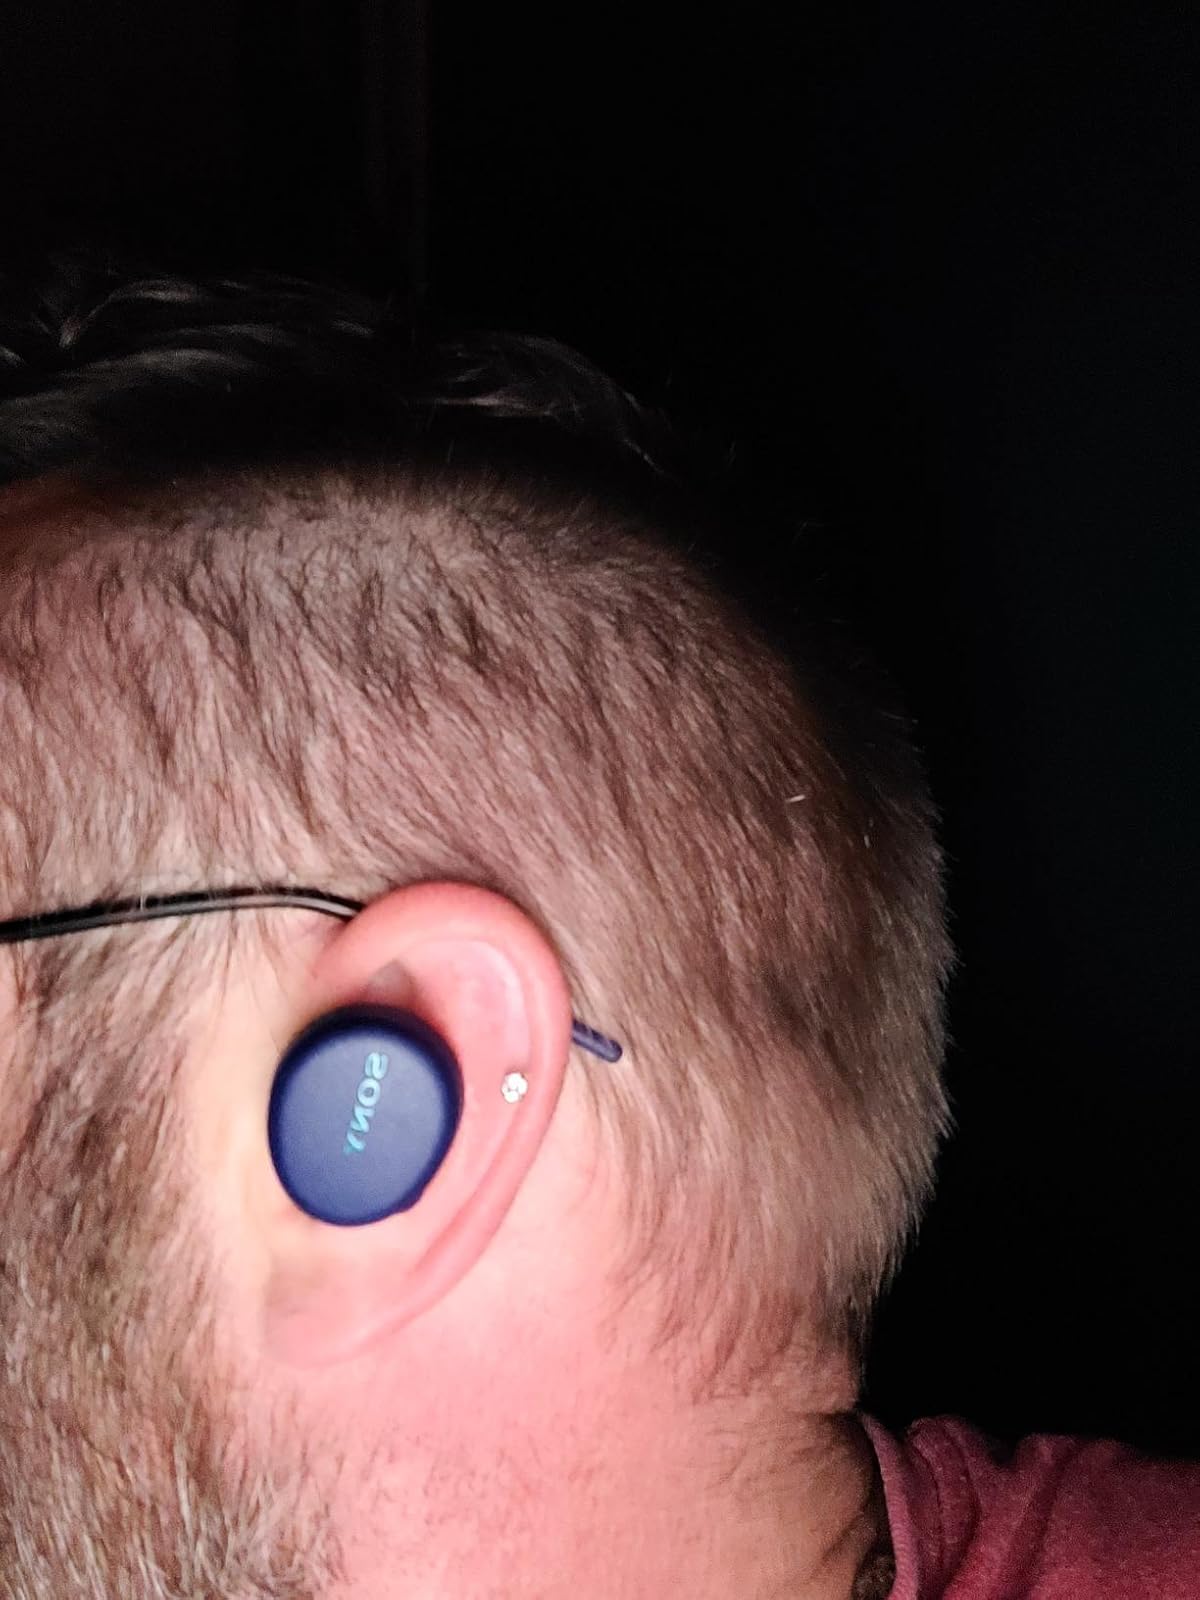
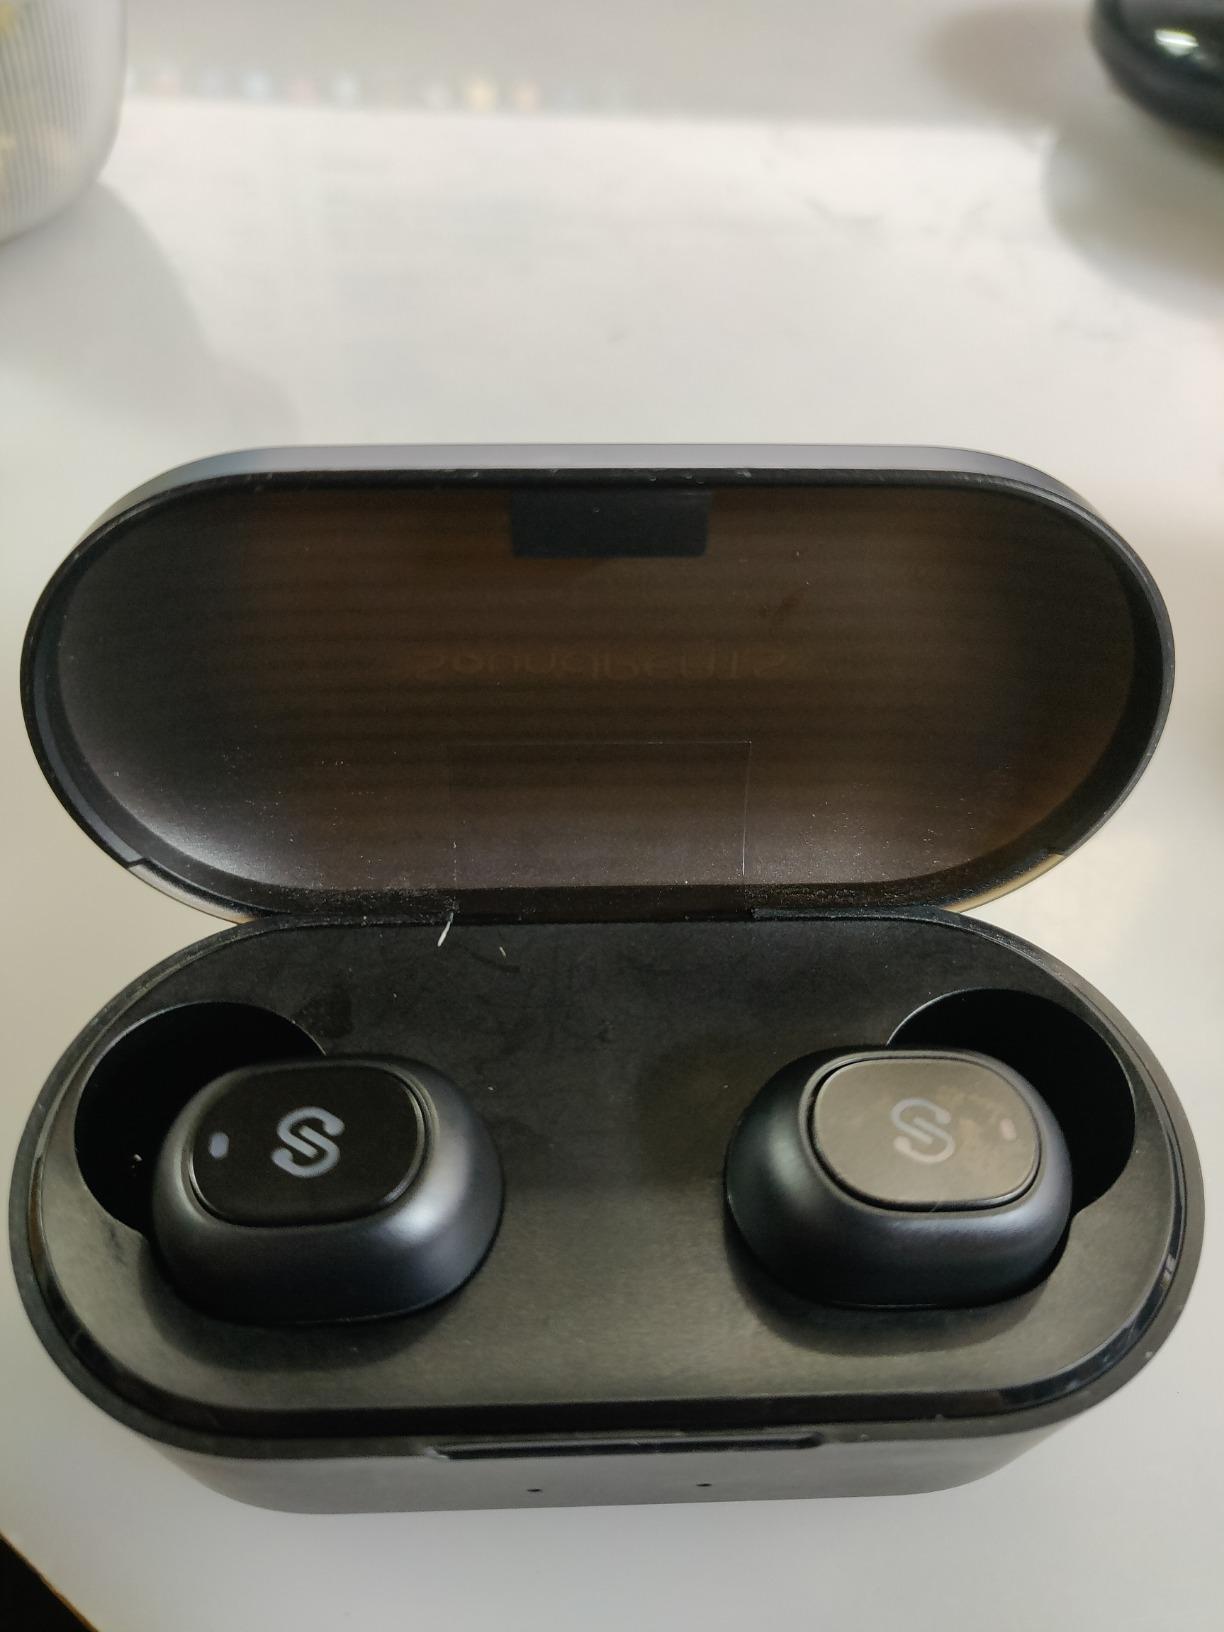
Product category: earbuds
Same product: no